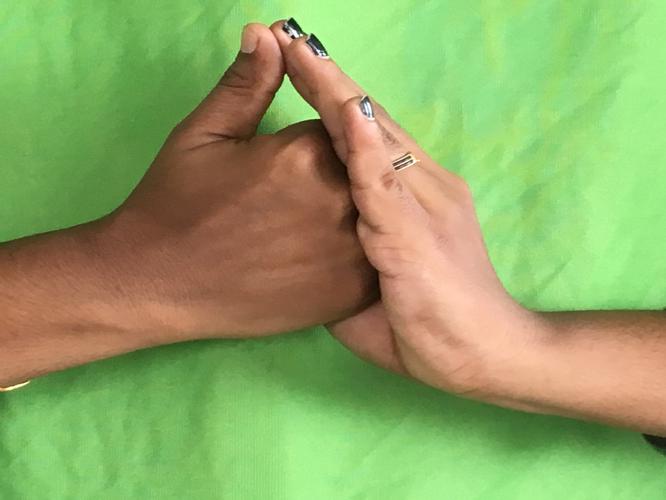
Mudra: Shanka
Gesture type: double_hand